Atomism

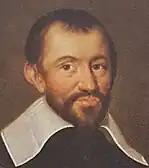
Pierre Gassendi

Galileo Galilei (1564–1642) was an advocate of atomism in his 1612 "Discourse on Floating Bodies" (Redondi 1969). In "The Assayer", Galileo offered a more complete physical system based on a corpuscular theory of matter, in which all phenomena—with the exception of sound—are produced by "matter in motion".